Kim Anderson (basketball)

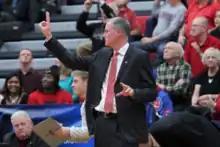
Anderson coaching during a game in 2011

Keith Kim Anderson (born May 12, 1955) is an American former basketball coach and most recently was head coach for the Pittsburg State Gorillas.